Never Goin' Back

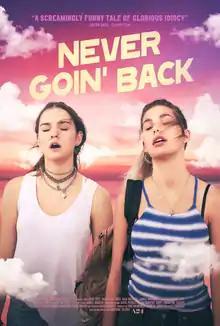
Theatrical release poster

Never Goin' Back is a 2018 American stoner comedy film written, directed, and edited by Augustine Frizzell. It stars Maia Mitchell and Camila Morrone as two broke teenage waitresses who stumble through a series of misadventures as they try to get away for a vacation to Galveston, Texas.